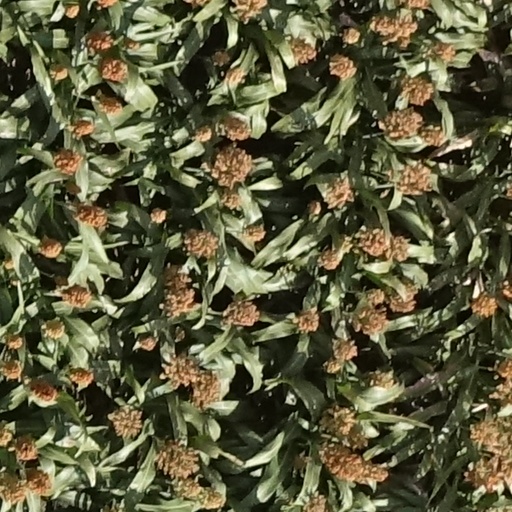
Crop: sorghum